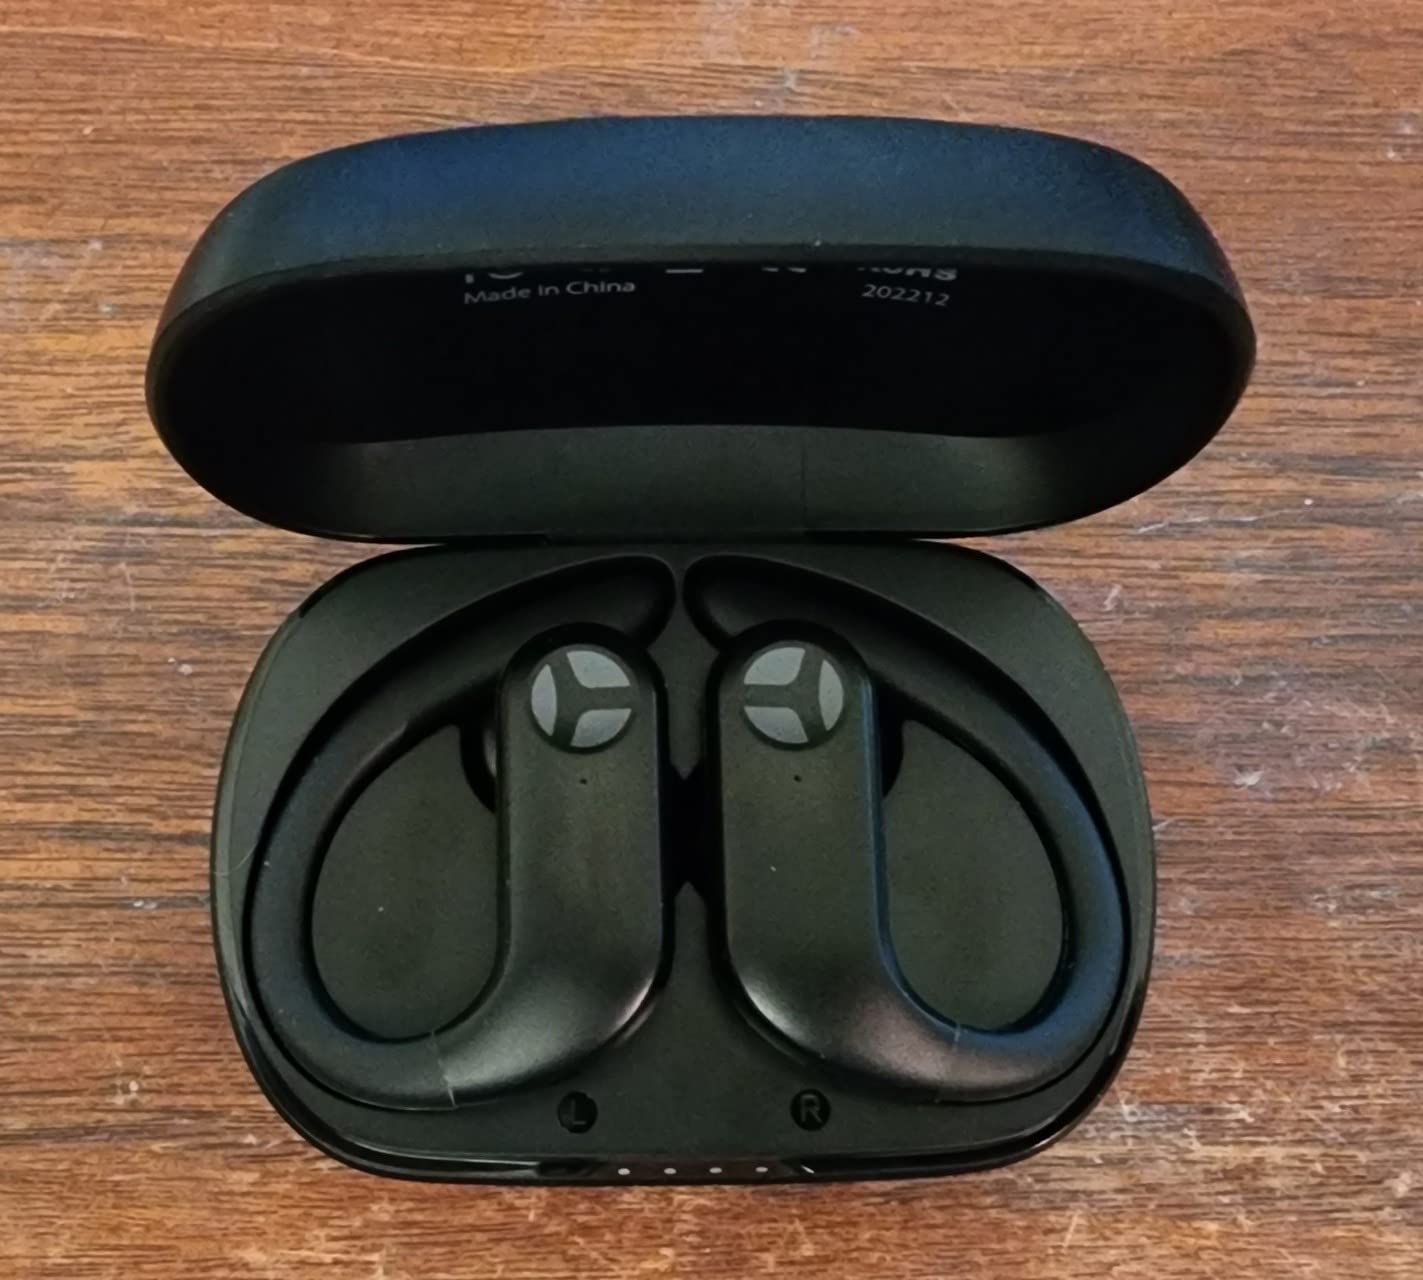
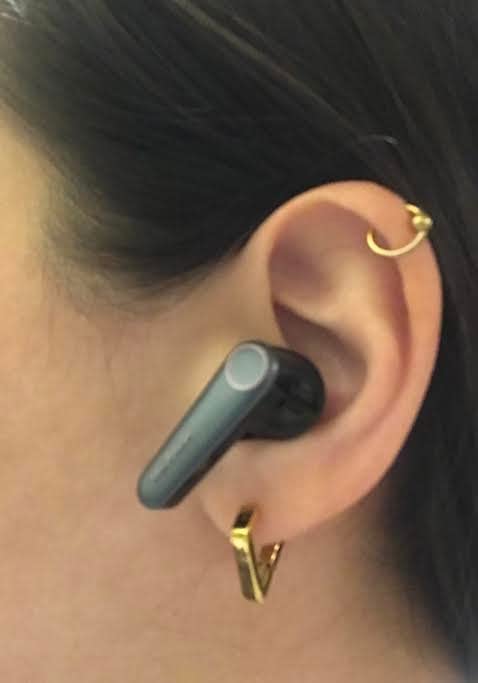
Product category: earbuds
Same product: no